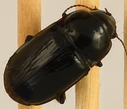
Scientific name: Euryderus grossus
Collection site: Central Plains Experimental Range NEON (CPER), plot CPER_004